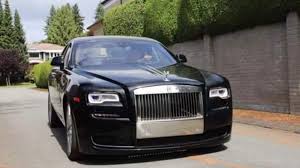
Label: noambulance